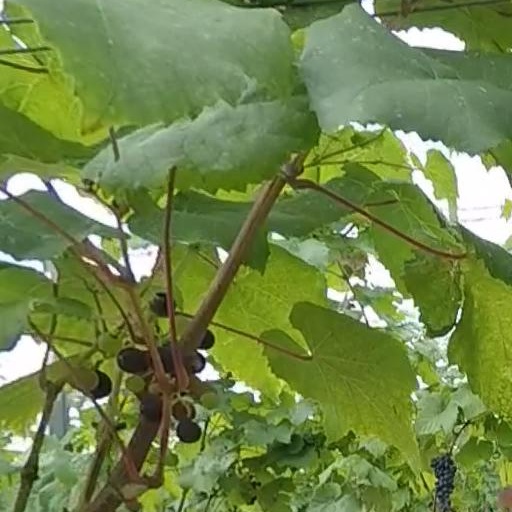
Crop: grape